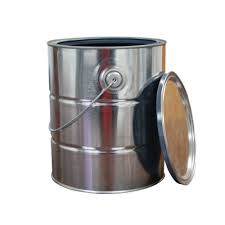
Waste category: metal